Rusty Goffe

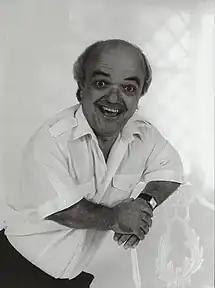
Goffe in 2007

Rusty Goffe (born 30 October 1948) is an English actor. He is best known for his appearances in "Willy Wonka & the Chocolate Factory", "Star Wars Episode IV: A New Hope", and the "Harry Potter" franchise. He played Goober on "Stupid!".